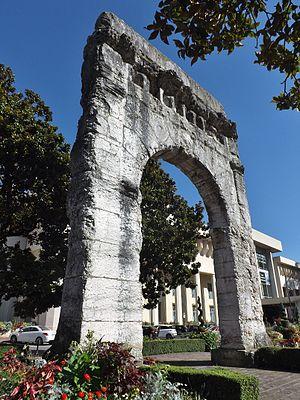
Vue de l'arc romain de Campanus et des thermes nationaux dans la ville d'Aix-les-Bains, en Savoie.
Cet article recense les arcs de triomphe romains, dont la fonction a bien été identifiée.
La place Maurice-Mollard, du nom d'un ancien maire de la ville, est une place publique située dans le centre historique d'Aix-les-Bains, dans l'ouest de la Savoie. Chargée d'histoire, la place a connu de nombreux aménagements au fil des siècles. Elle abrite des éléments architecturaux inscrits voire classés au titre des monuments historiques : l'arc de Campanus et le temple de Diane datent de l'époque romaine, les thermes nationaux, du XVIIIᵉ siècle, sont partiellement construits sur les fondations d'anciens thermes romains et l'hôtel de ville a pour origine un château féodal. Ce dernier accueille également un musée archéologique où sont conservés des vestiges romains d'Aquae, nom que portait Aix-les-Bains dans l'Antiquité.
Cet article recense les monuments historiques français classés en 1890.
Aix-les-Bains, nommée localement Aix, est une commune, station balnéaire et thermale française, située dans le département de la Savoie en région Auvergne-Rhône-Alpes.